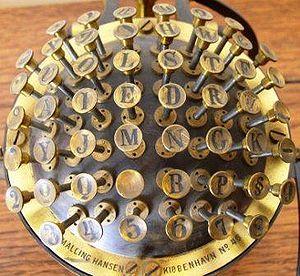
La boule à écrire de Hansen est une machine à écrire. Elle a été inventée en 1865, puis brevetée, et mise en production en 1870, ce qui en fait la première machine à écrire produite dans un but commercial.